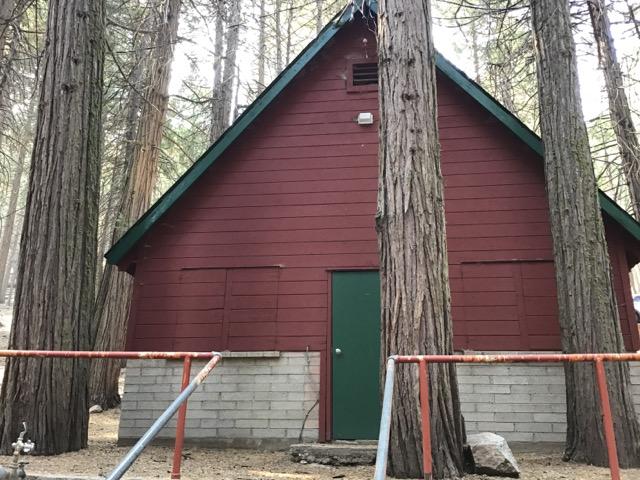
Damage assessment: no_damage